1983 World Masters Athletics Championships

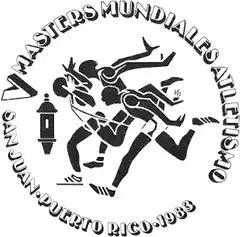
Masters Mundiales Atletismo 1983

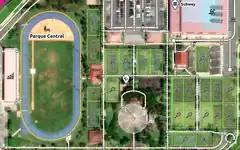
Parque Central

1983 World Masters Athletics Championships is the fifth in a series of World Masters Athletics Outdoor Championships (called World Veterans Games or World Masters Games at the time) that took place in San Juan, Puerto Rico, from 23 to 30 September 1983.